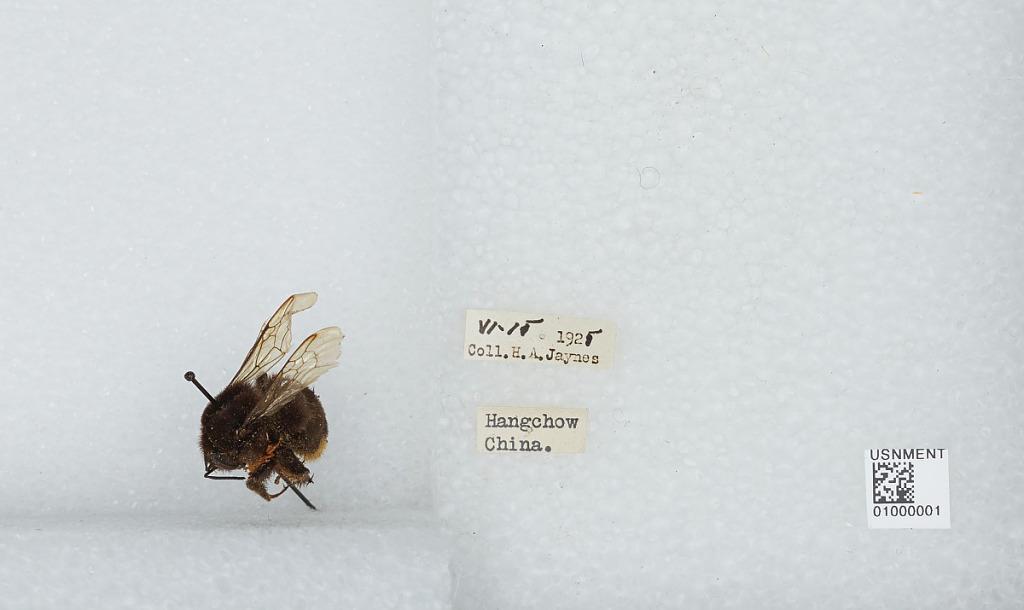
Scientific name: Bombus (Bombus) ignitus Smith
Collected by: H. Jaynes
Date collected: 1925-6-15
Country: China
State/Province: Zhejiang Sheng
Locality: Hangzhou